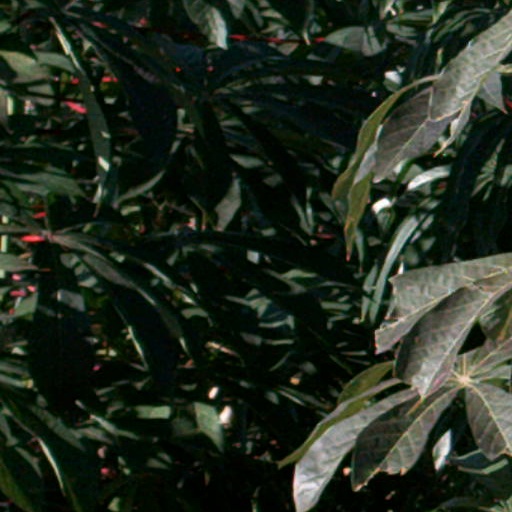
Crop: cassava